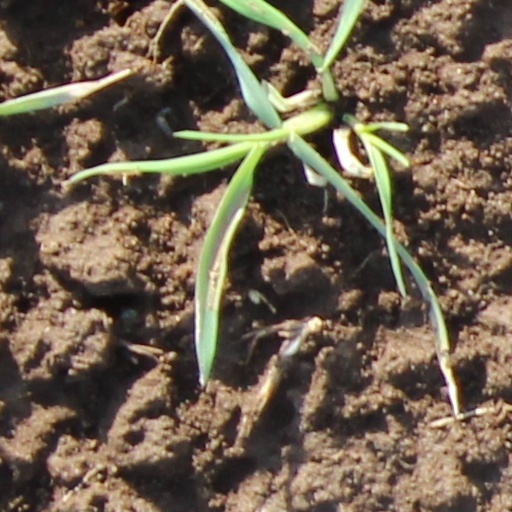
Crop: wheat